Leicester station (New York)

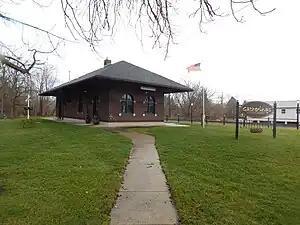
Leicester station in January 2016

Leicester station is a historic railway station located at Leicester, New York in Livingston County, New York. It is a 1-story, two-by-four-bay brick building surmounted by a hipped roof with broad overhanging eaves. It was built in 1915 in the Arts and Crafts style.